Xero Shoes

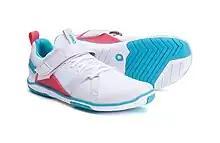
Forza Trainer

In January 2015, the company moved into a new office in Broomfield, Colorado. Xero Shoes introduced its first closed-toed shoes in 2016. In April 2017, the company began a crowdfunding campaign to raise capital for expansion of its product offering. By September, the company had raised more $1 million.